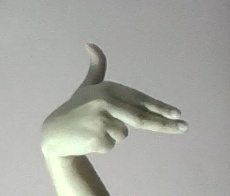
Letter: ghain